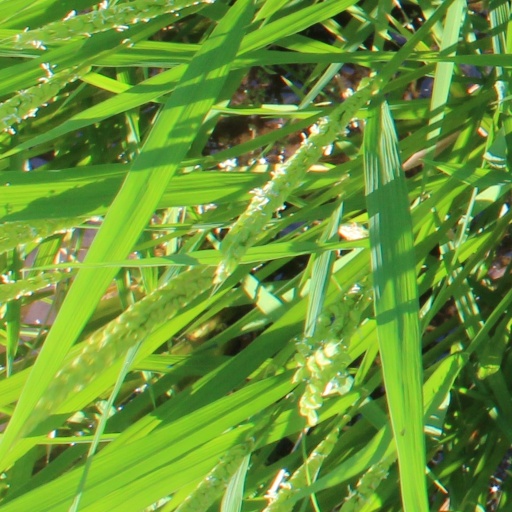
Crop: rice